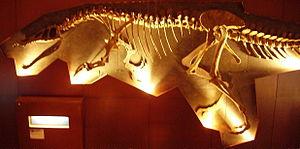
Baryonyx est un genre éteint de dinosaures théropodes de la famille des Spinosauridae, il est pourvu d'un museau long et étroit et d'une large griffe au niveau du pouce.